Canton of Schwyz

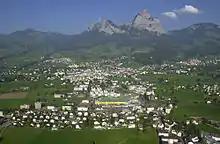
Schwyz town at the base of the Mythen mountains

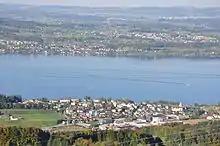
Freienbach in the foreground, on the shores of Lake Zürich

Schwyz has a population of . , 15.6% of the population are resident foreign nationals. Over the last 10 years (2000–2010) the population has changed at a rate of 12.8%. Migration accounted for 10%, while births and deaths accounted for 3.9%.